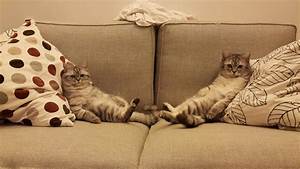
Label: gatto